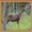
Label: deer